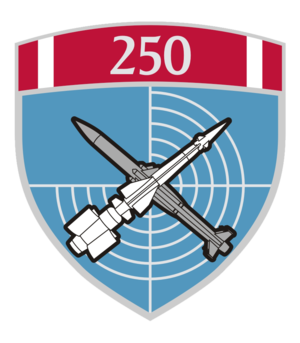
La Force aérienne et défense aérienne des forces armées serbes a été créée en 1912 et dissoute en 1918 lorsque la Serbie a adhéré à la Yougoslavie. Elle a été réhabilitée en 2006.